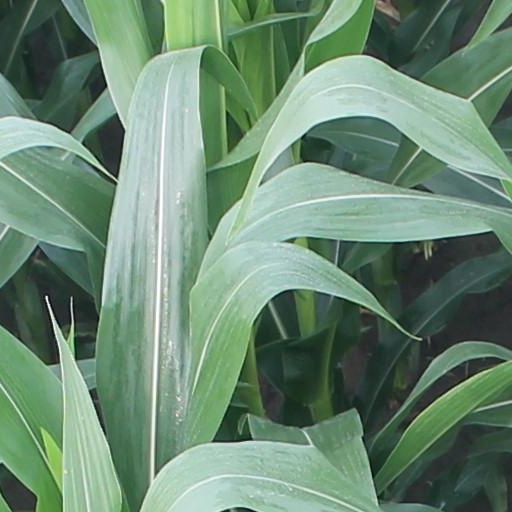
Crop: maize; corn